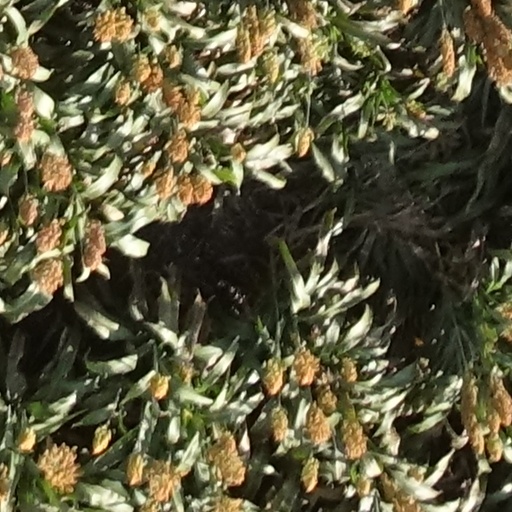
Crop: sorghum